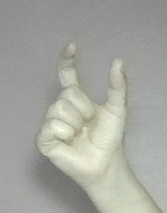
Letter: nun